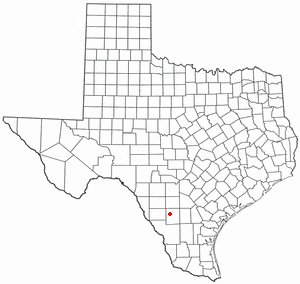
La ville de Cotulla est le siège du comté de La Salle, dans l’État du Texas, aux États-Unis. Lors du recensement de 2000, elle comptait 3 614 habitants.